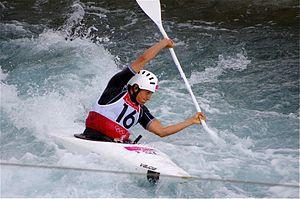
L'épreuve féminine du K1 des Jeux olympiques d'été 2012 de Londres se déroulera au Lee Valley White Water Centre, du 30 juillet au 2 août 2012.
La Nouvelle-Zélande participe aux Jeux olympiques d'été de 2012 à Londres au Royaume-Uni du 27 juillet au 12 août 2012. Il s'agit de sa 24ᵉ participation à des Jeux d'été.